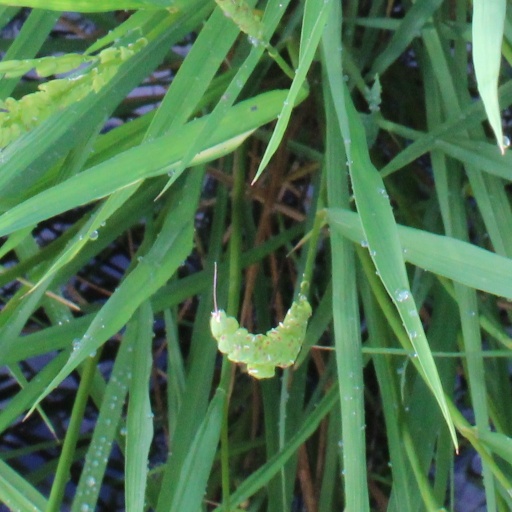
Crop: rice